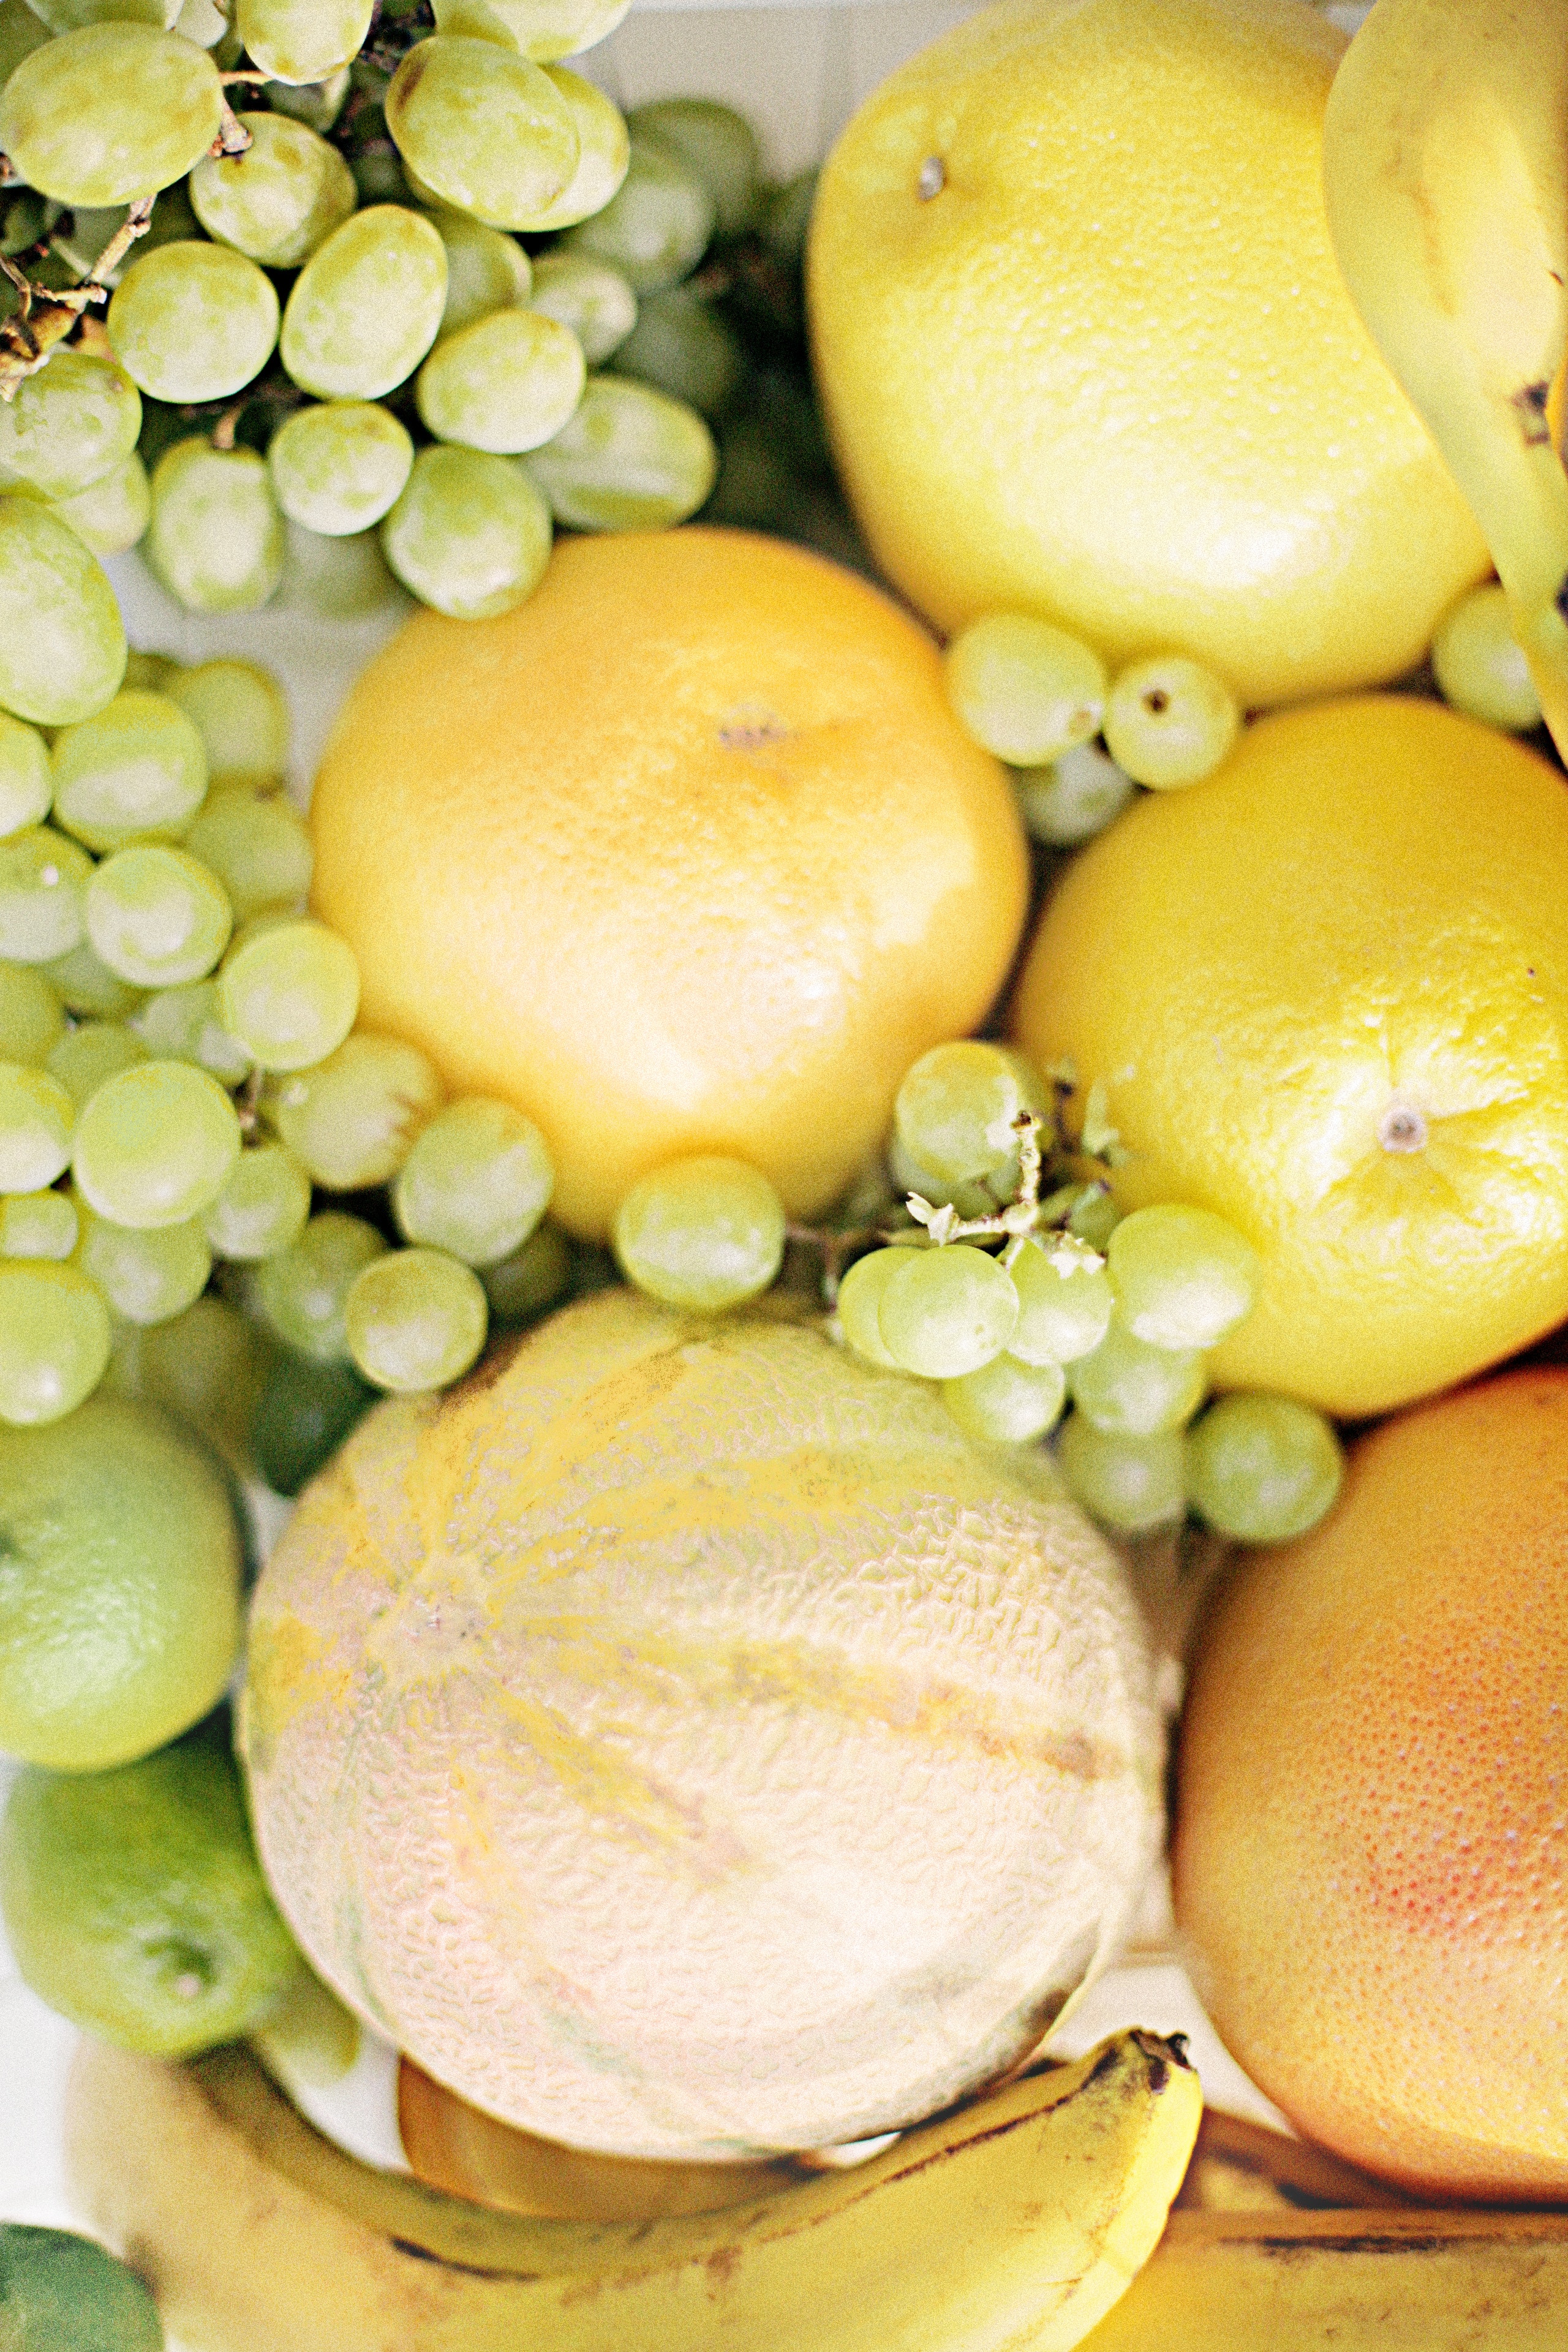
food, natural foods, lemon, fruit, plant, vegetable, citrus, grape, grapefruit, vegetarian food, produce, still life, vegan nutrition, vitis, superfood, still life photography